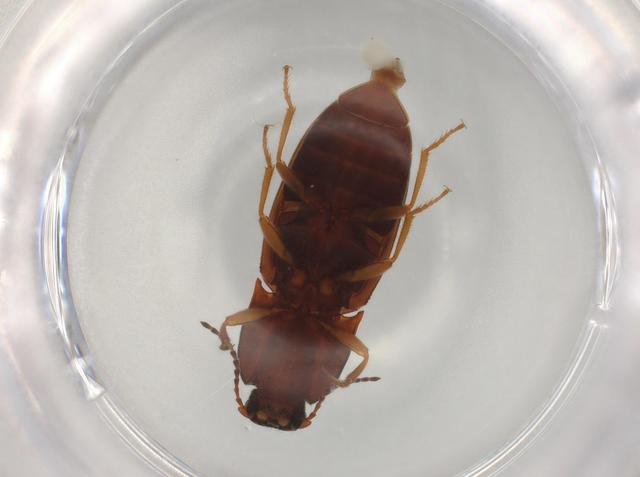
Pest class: clickbeetles_wireworms